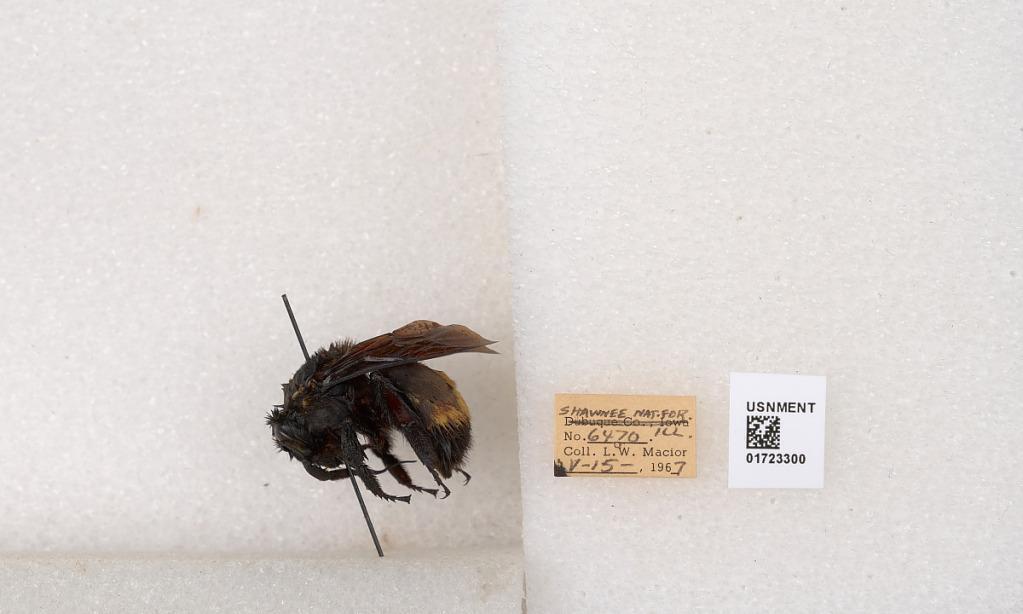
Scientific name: Bombus (Bombus) nevadensis auricormus
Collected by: L. Macior
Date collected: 1967-5-15
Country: United States
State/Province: Illinois
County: Johnson
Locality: Shawnee National Forest
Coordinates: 37.5114, -88.8011